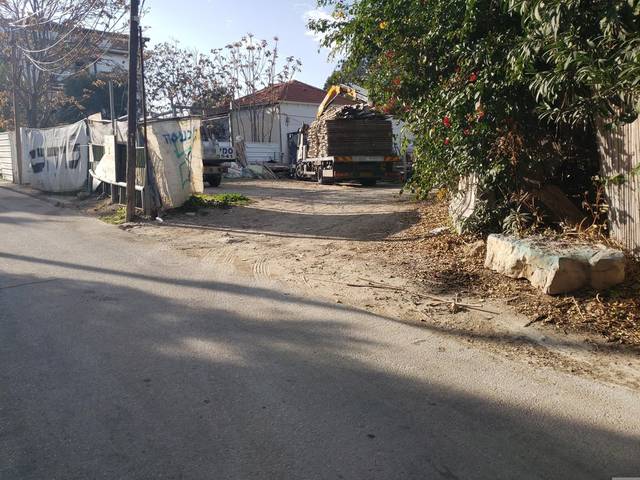
Region: Israel
Coordinates: 32.06, 34.763